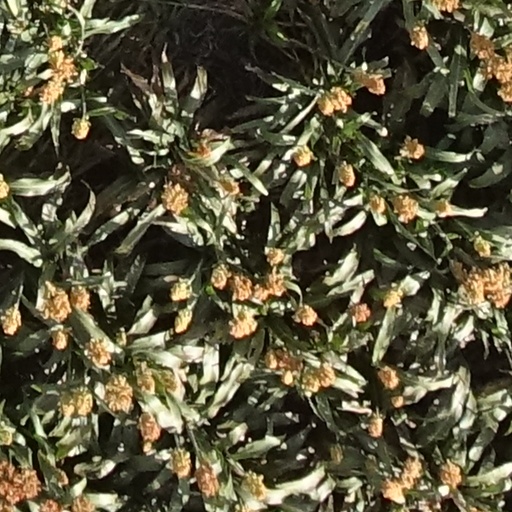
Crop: sorghum